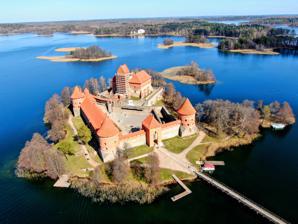
Building: Trakai Island Castle
Country: Lithuania
Year built: 1409
Island castle in Trakai, Lithuania Trakai Island Castle Native name Trakų salos pilis ( Lithuanian ) View from Lake Galvė shore Type Castle Location Trakai , Lithuania Coordinates 54°39′09″N 24°55′59″E / 54.65250°N 24.93306°E / 54.65250; 24.93306 Built 14th century Built for Grand Duke Kęstutis Restored 1946-1961 Architectural style(s) Brick Gothic Visitors 300 000 (in 2008) Owner Trakai History Museum Website trakaimuziejus .lt Cultural Monuments of Lithuania Type National Designated 13 February, 2008 Reference no. 1020 Location of Trakai Island Castle in Lithuania View from Lake Galvė shore Trakai Island Castle ( Lithuanian : Trakų salos pilis ) is an island castle located in Trakai , Lithuania , on an island in Lake Galvė . The construction of the stone castle was begun in the 14th century by Kęstutis , and around 1409 major works were completed by his son Vytautas the Great , who died in this castle in 1430. Trakai was one of the main centers of the Grand Duchy of Lithuania and the castle held great strategic importance. The castle was rebuilt in the 1950s–1960s by Lithuanian initiative, although it had received resistance from Soviet authorities. The Trakai History Museum was established after the reconstruction. Construction Inner yard of castle. On the right – the Ducal Palace and its keep First phase Trakai Island Castle was built in several phases. During the first phase, in the second half of the 14th century, the castle was constructed on the largest of three lake islands by the order of Grand Duke Kęstutis . The construction of Trakai Island Castle was related to the expansion and strengthening of the Trakai Peninsula Castle . Kęstutis moved his main residence and his treasury to the Island Castle. The castle suffered major devastation during an attack by the Teutonic knights in 1377. After the assassination of Kęstutis, a power struggle between Jogaila and Vytautas the Great for the title of Grand Duke of Lithuania began. The castle was besieged by both sides. Soon after the reconciliation between Jogaila and Vytautas, the second phase of construction started and continued until 1409. This phase is regarded as the major development in the history of the castle. Apparently, during the truce with the Teutonic Order, the construction works were supervised by the Order's stonemason Radike, four years before the Battle of Grunwald . Second phase The inner yard of the palace and its wooden stair galleries During the second phase, two wings were added, and on the southern side a six- storey (35 metres or 115 feet) keep was built. The keep had movable gates which separated the palace from the castle. The keep was used for several functions; besides serving as another defensive structure, it had a chapel and living quarters. It was linked to the multi-storey Ducal Palace, which had an inner yard. The inner yard had wooden galleries, which ran around the inner wall; these galleries were used to access various support facilities without going inside the palace itself. The entire southern wing of the southern palace was used for the Ducal Hall. This hall was around 10 by 21 metres (33 ft × 69 ft) in size, and only the Upper Palace in the Vilnius Castle Complex could surpass its proportions. Castle walls and corner tower The principal construction material was so-called red Gothic bricks. Stone blocks were used only in the foundations and the upper parts of buildings, towers and walls. The castle was decorated in a variety of ways, including glazed roof tiling, burned bricks, and stained glass windows. Its overall style after the second construction phase could be described as Gothic with some Romanesque features. Third phase The expansion of the castle in the early 15th century marked the third phase of Trakai's development. The walls of the castle were strengthened to a thickness of 2.5 metres (8.2 ft) and raised with additional firing galleries. Three major defensive towers were constructed on the corners. The south-western tower was also used as a prison. The top story of the towers was designed for soldiers and housed a large number of cannons. A main gatehouse was also constructed which, along with the Ducal Palace keep, had movable gates. The gatehouse was reinforced with additional sections for firing galleries. Near the inner walls several buildings were constructed, including stables, kitchens, and other support structures. When the castle was undergoing this expansion in the 15th century, the water level of Lake Galvė was several metres higher than it is today. The castle builders took advantage of this by separating the Ducal Palace and the castle with a moat, just wide enough for small boats to sail through. They were connected by gates that could be raised in case of an enemy attack. Ruin Trakai Island Castle in Ruins by Józef Marszewski (1866), National Museum in Warsaw Photo from about 1870–1880 Trakai Island Castle lost its military importance soon after the Battle of Grunwald , when the chief enemy of the Grand Duchy of Lithuania was defeated by the Polish-Lithuanian army. The castle was transformed into a residence and newly decorated from the inside. New frescos were painted on its walls, which have been partially preserved. Foreign emissaries were welcomed in the Ducal Palace. It is known that Jogaila visited the castle thirteen times between 1413 and 1430. In 1414, the Flemish traveler Guillebert de Lannoy described the castle in these words: The old castle stands on one side of the lake, in open ground, the other one stands in the middle of a second lake, and is within a cannon shot of the old one. It is completely new, built from bricks following French pattern. Grand Duke Vytautas the Great died in the castle without being crowned as King of Lithuania in 1430. During the rule of Sigismund Augustus , the castle was redecorated in a Renaissance style, and it served as the royal summer residence for a short period of time. Lithuanian Metrica was kept in the castle until 1511. Later, the castle served as a prison. During the wars with Muscovy in the 17th century, the castle was damaged and was not reconstructed again. It gradually fell into disrepair. Reconstruction Photo from January 1971 During the 19th century, castle reconstruction plans were prepared. Its original frescos were preserved and copied by Wincenty Smokowski . The Imperial Archaeological Commission initiated the documentation of the remaining castle in 1888. In 1905, the Imperial Russian authorities decided to partially restore the castle ruins. During World War I , Germans specialists made several attempts to restore the castle. Between 1935 and 1941, parts of the Ducal Palace walls were strengthened, and the south-eastern castle tower was rebuilt, including sections of its walls. Lithuanian and Polish preservationists worked on the project, but the work stopped when the war gained in intensity. A major reconstruction project was begun in 1946; active work started in 1951–1952. The major portion of the reconstruction was finished in 1961. The castle was reconstructed in a 15th-century style. Trakai Island Castle is now a major tourist attraction. Gallery Panoramic view of Trakai the Ducal Palace Side view of the Ducal Palace The entrance The bridge to the main castle gatehouse Trakai Castle 2011 Castle at night Chapel 2 Lithuanian litas Gothic frescoes, depicting Grand Duke Vytautas the Great , which did not survive See also Trakai Historical National Park Gothic architecture in Lithuania List of castles in Lithuania Senieji Trakai Castle Trakai Peninsula Castle Lithuania portal Notes